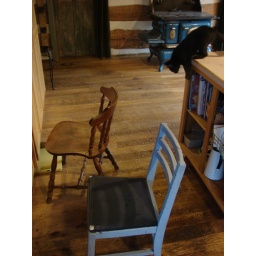
Mud, debris, water and glass all over kitchen